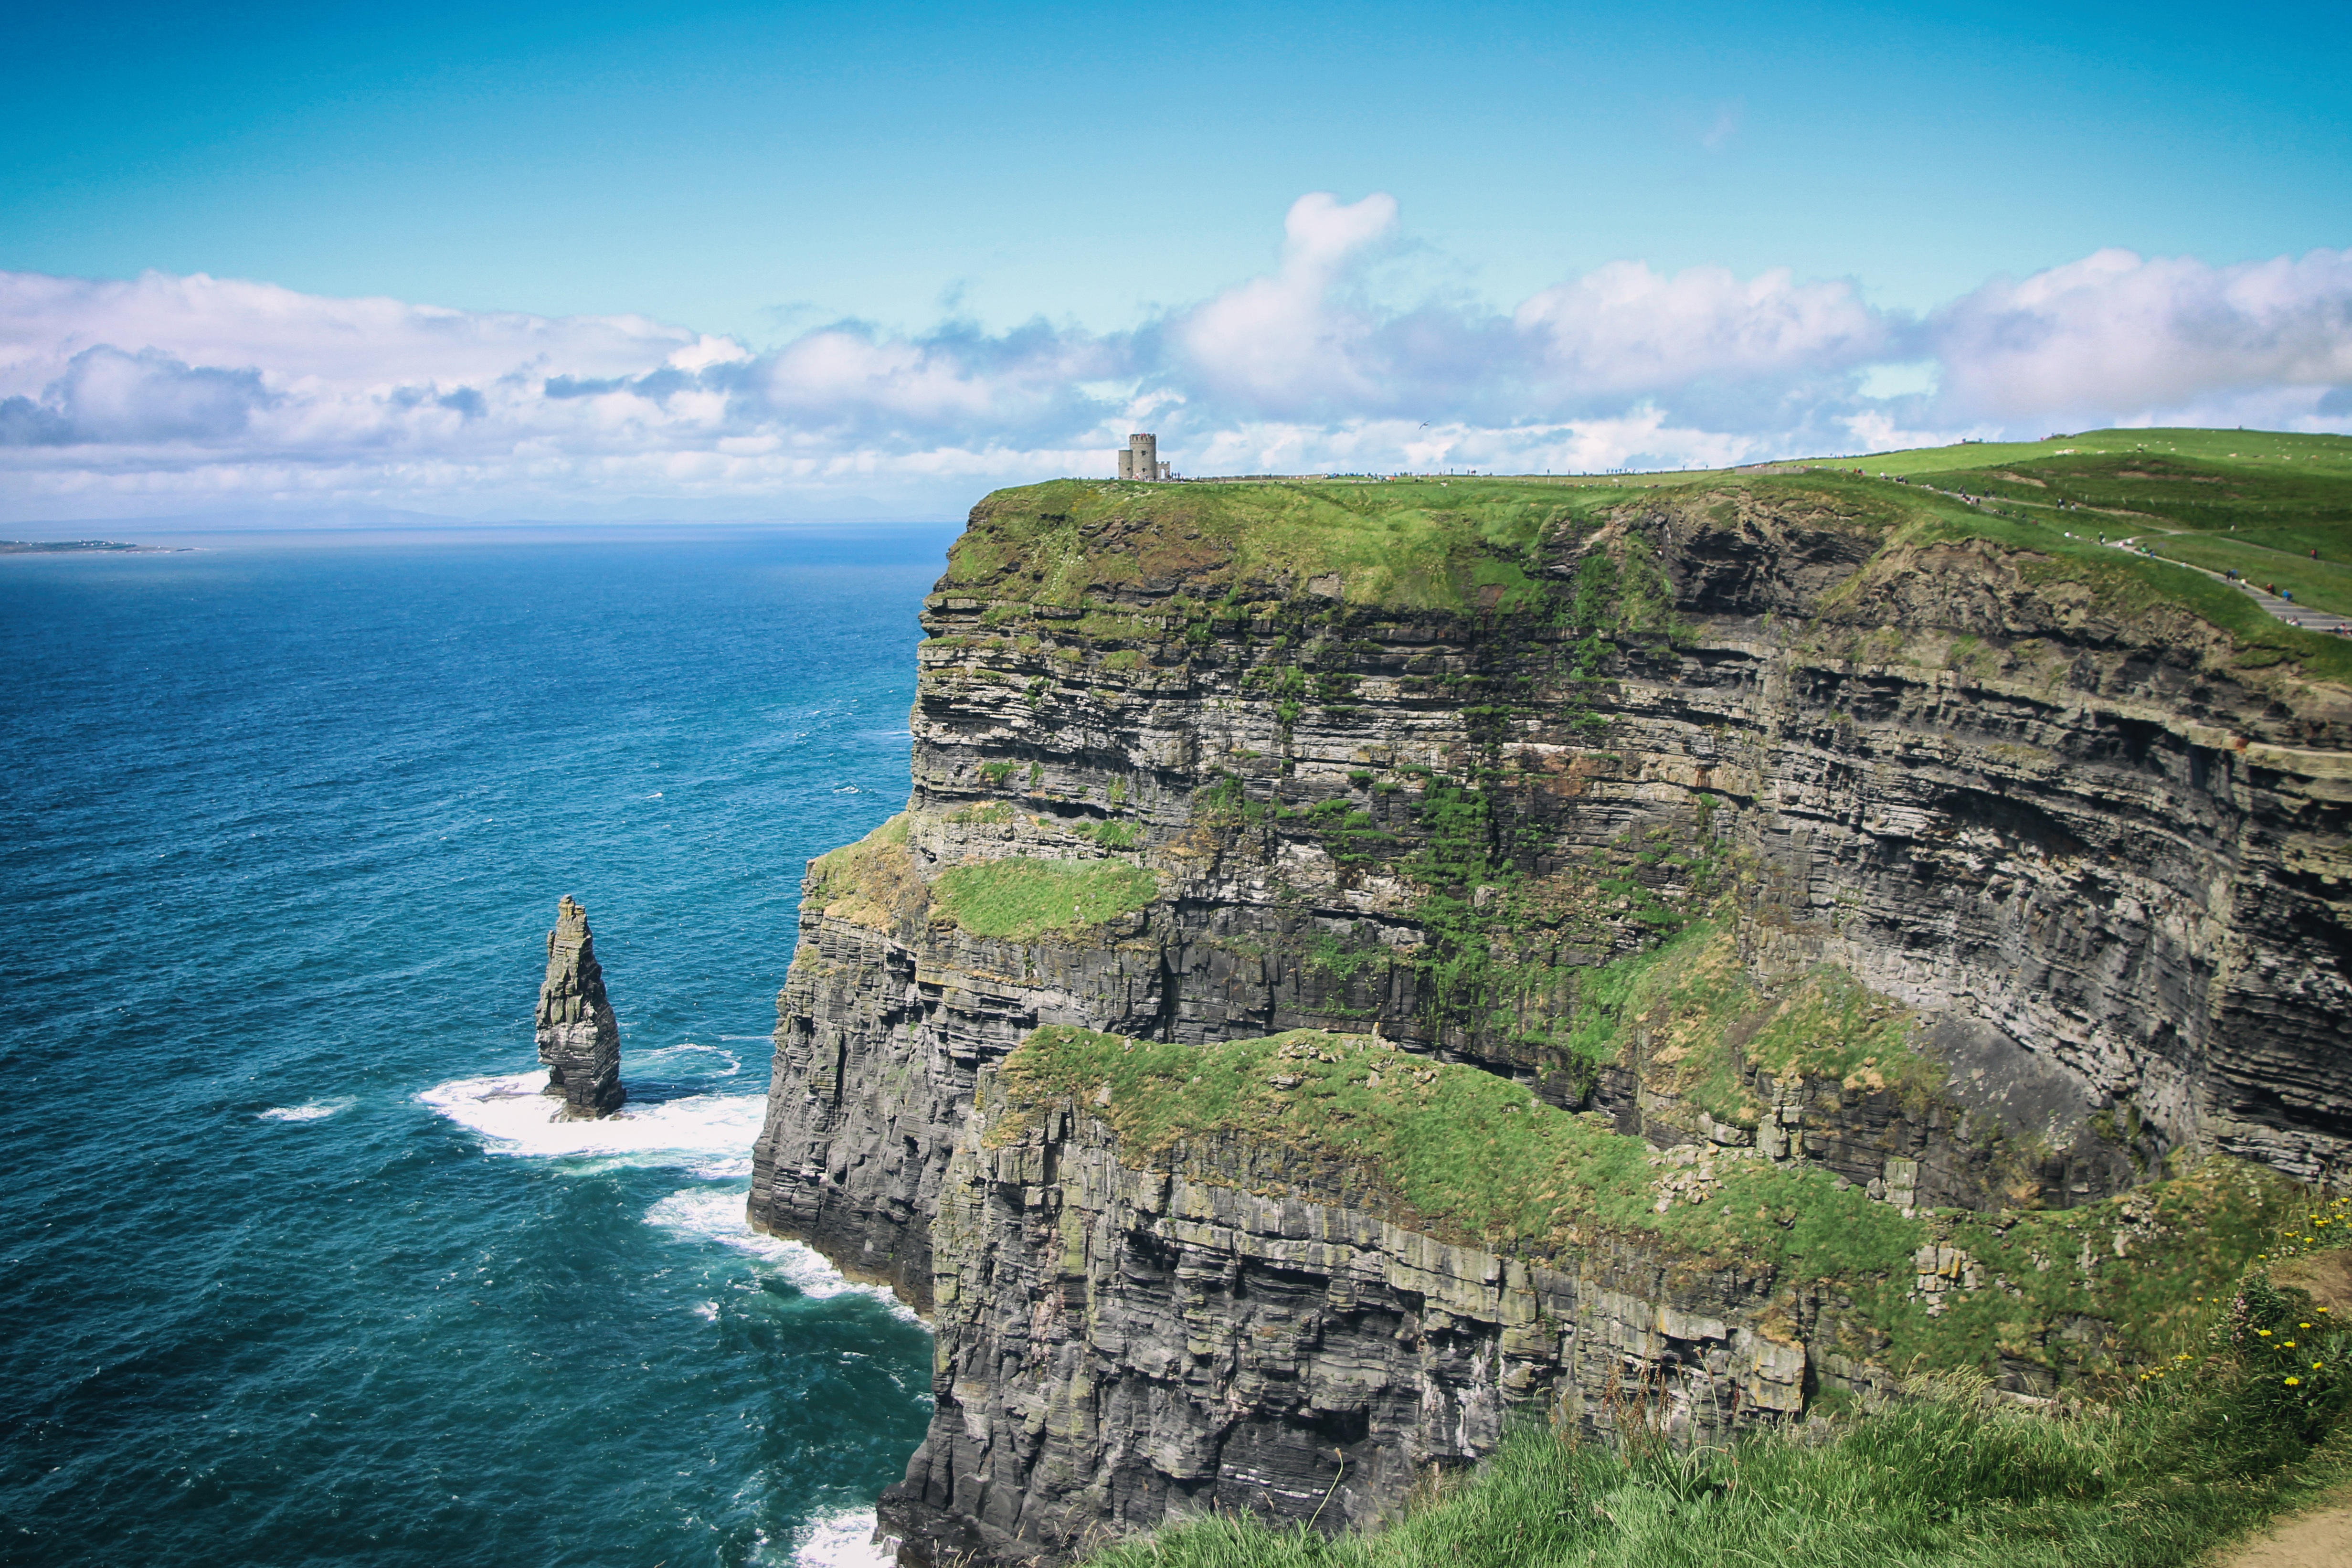
landscape, sea, coast, rock, ocean, vacation, cliff, cove, tower, bay, landmark, fjord, tourism, terrain, cape, islet, landform, aerial photography, geographical feature